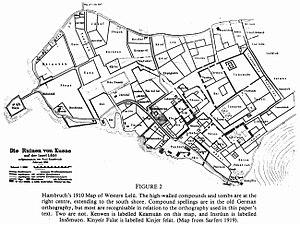
Plan du site archéologique micronésien de Lelu (île de Kosrae)
Les ruines de la cité de Lelu constituent un vestige archéologique d'importance pour les États fédérés de Micronésie comme pour la région Pacifique. Ce site archéologique est situé sur l'île de Lelu dans la municipalité éponyme appartenant à l'État de Kosrae.